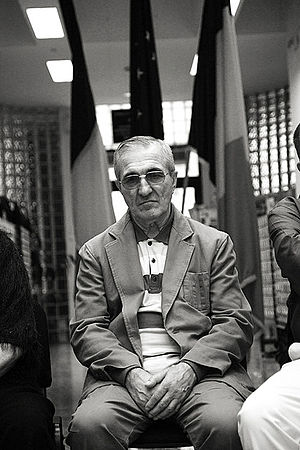
Gheorghe Dinică
Gheorghe Dinică, 2008
Gheorghe Dinică var en rumænsk skuespiller.